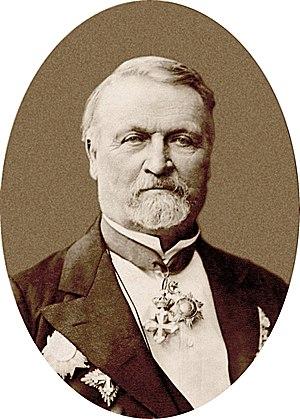
Emmanuel Félix de Wimpffen (1811 - 1884), général français
Cet article est une liste de saint-cyriens notoires, qui disposent d'un article Wikipédia, classée par promotion, et par ordre alphabétique à l'intérieur de chacune d’elles.
Le baron Emmanuel Félix de Wimpffen, né le 13 septembre 1811 à Laon et mort 26 février 1884 à Paris, est un général français de la guerre franco-prussienne de 1870.